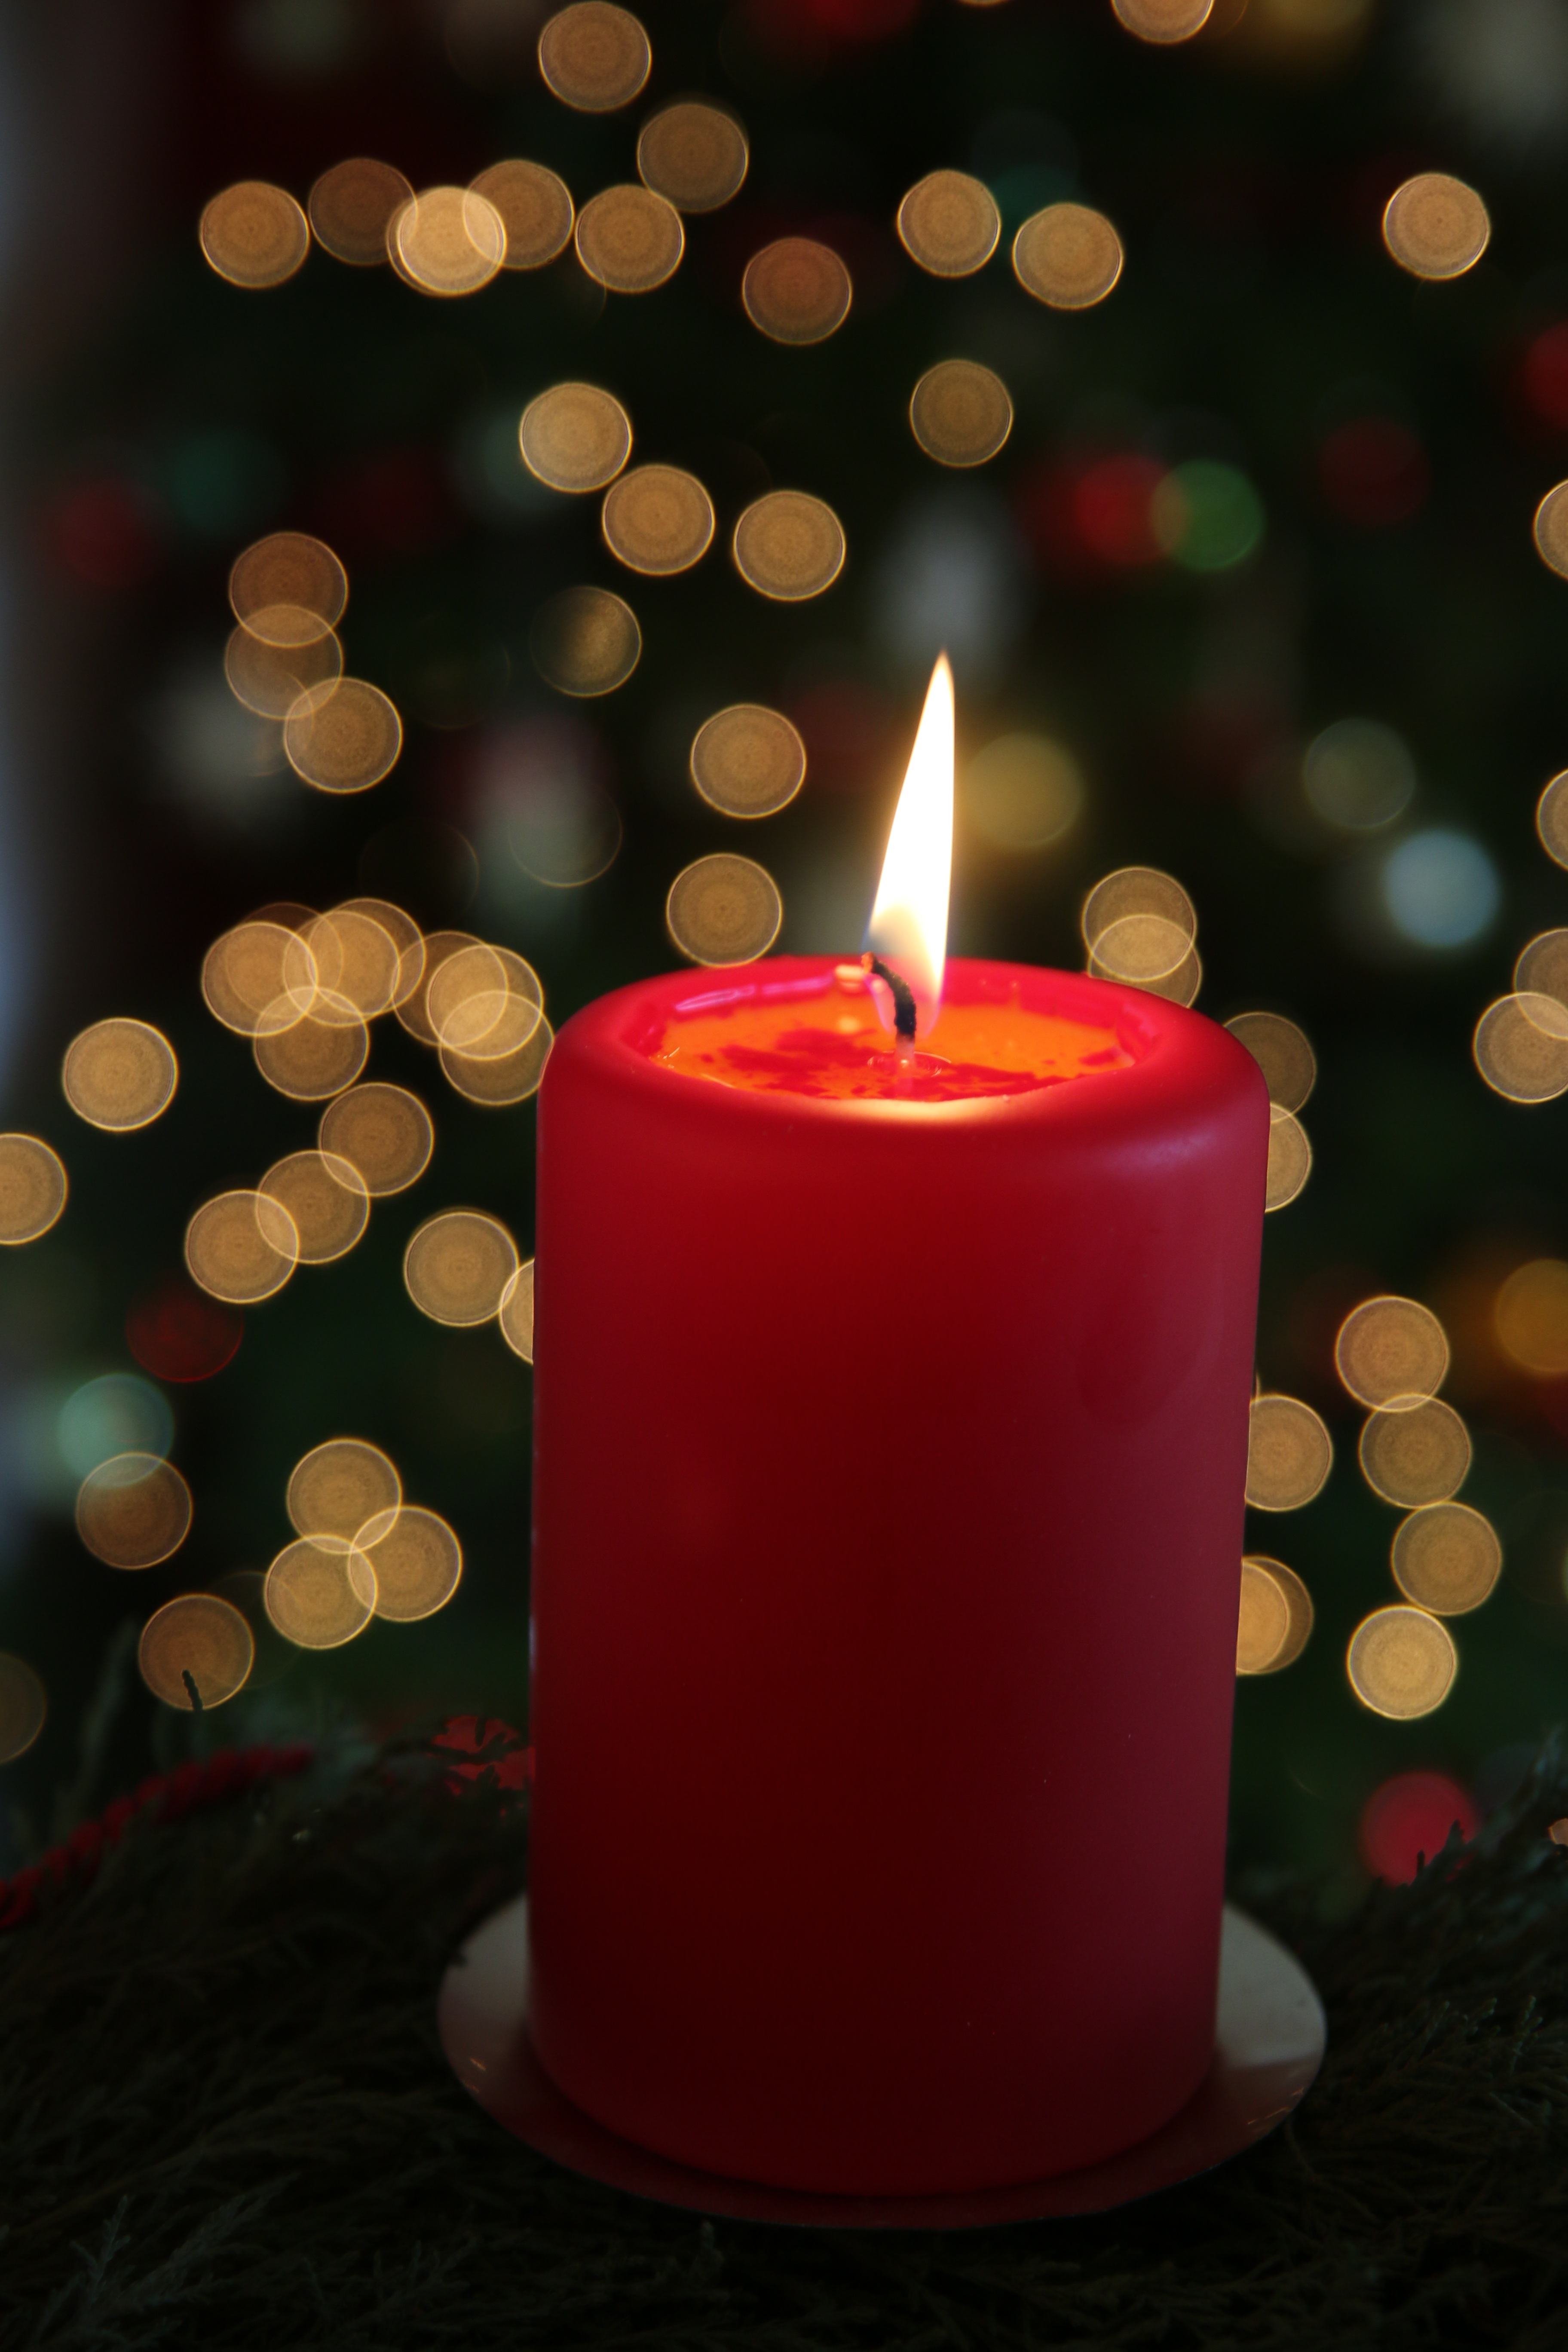
tree, light, celebration, evening, red, holiday, cosy, darkness, candle, christmas, lighting, decor, season, festive, burn, advent, burning, decorative, seasonal, december, noel, xmas, traditional, eve, wax, still life photography, flameless candle, christmax, wachs